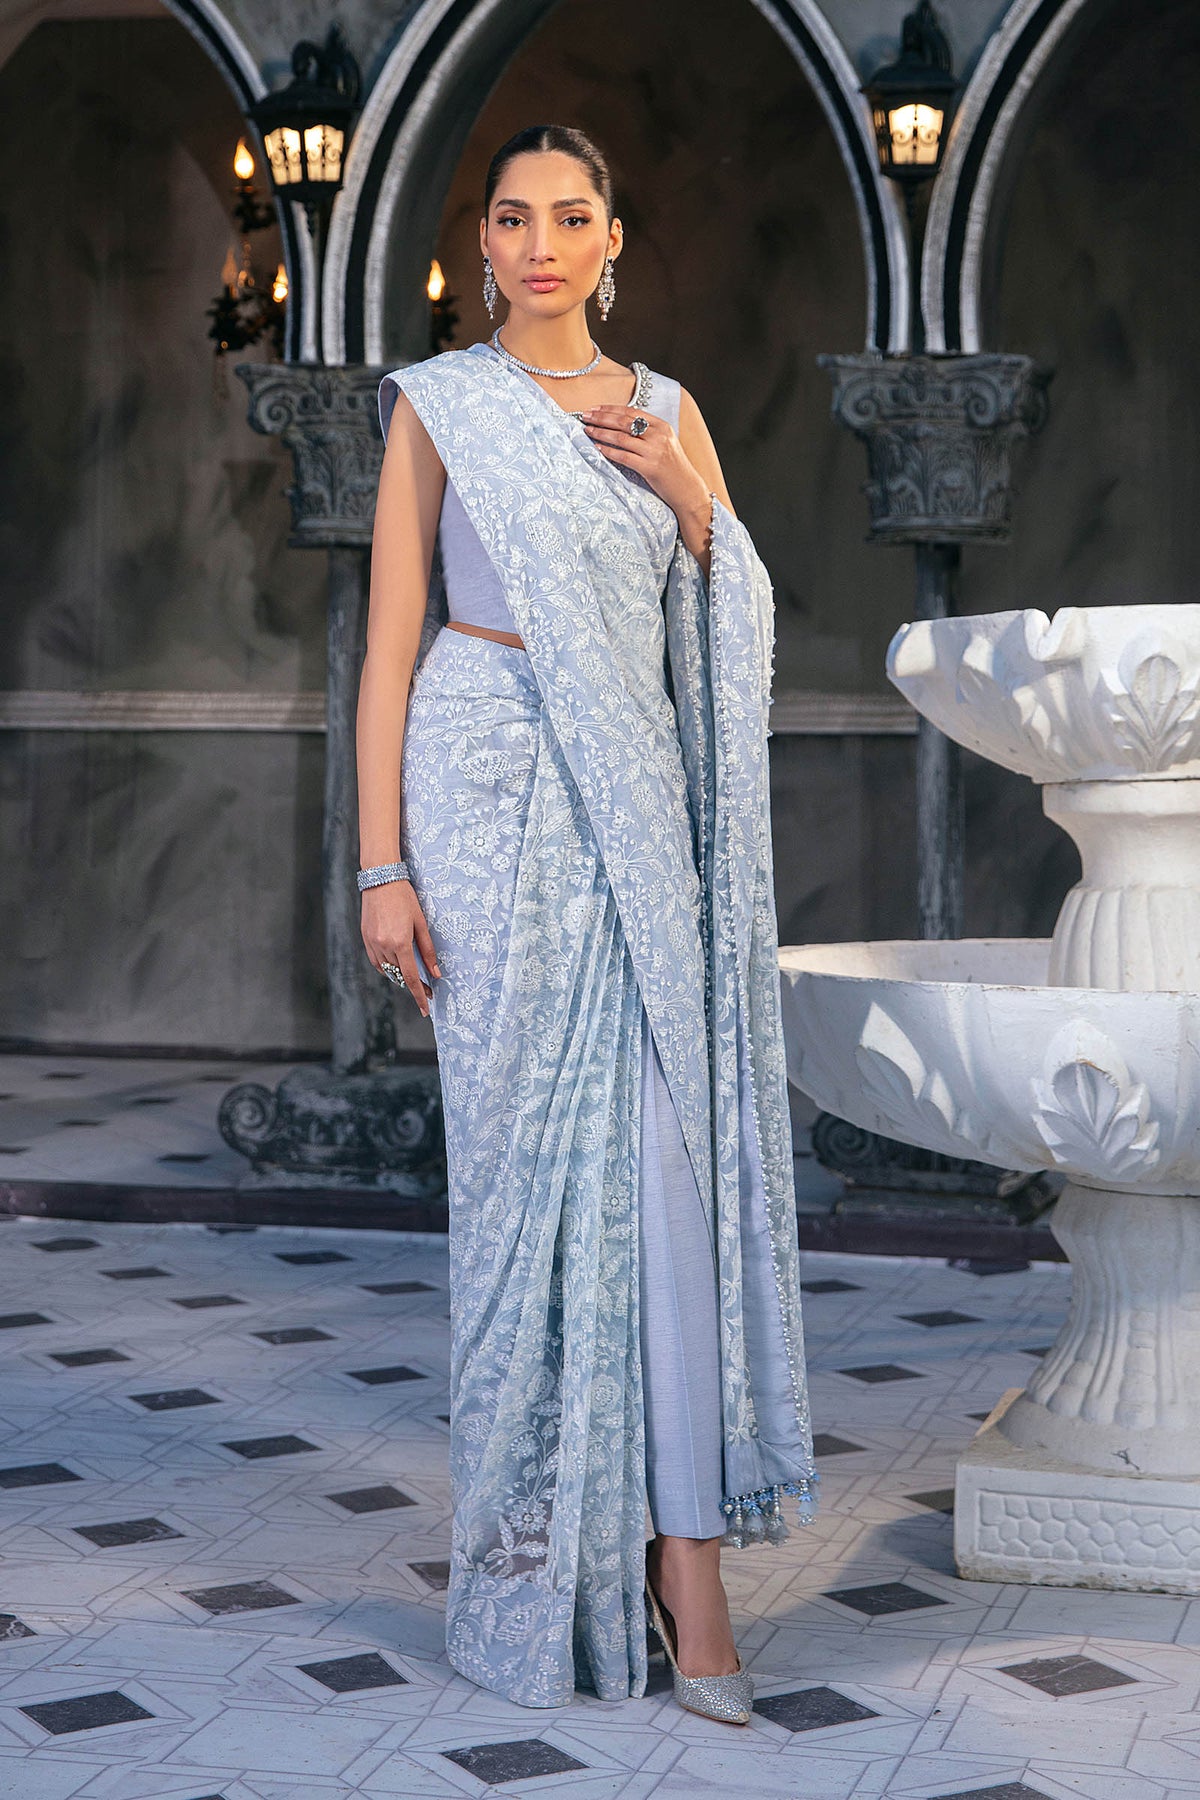
blue sari